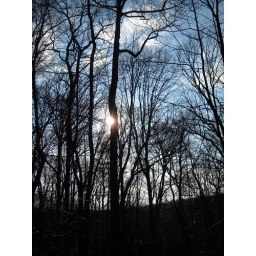
Silhouetted Trees against blue sky